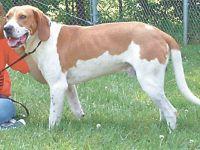
English_foxhound